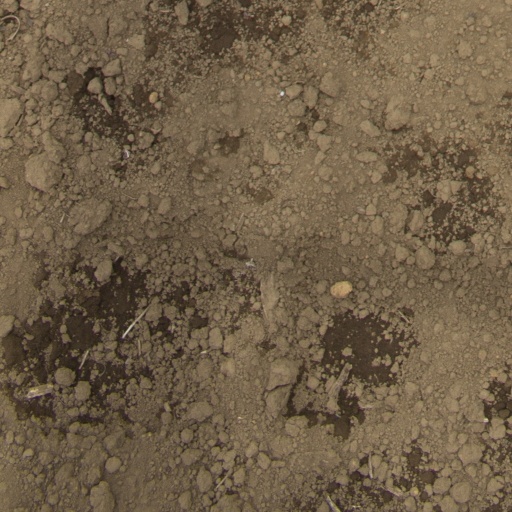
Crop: Jerusalem artichoke